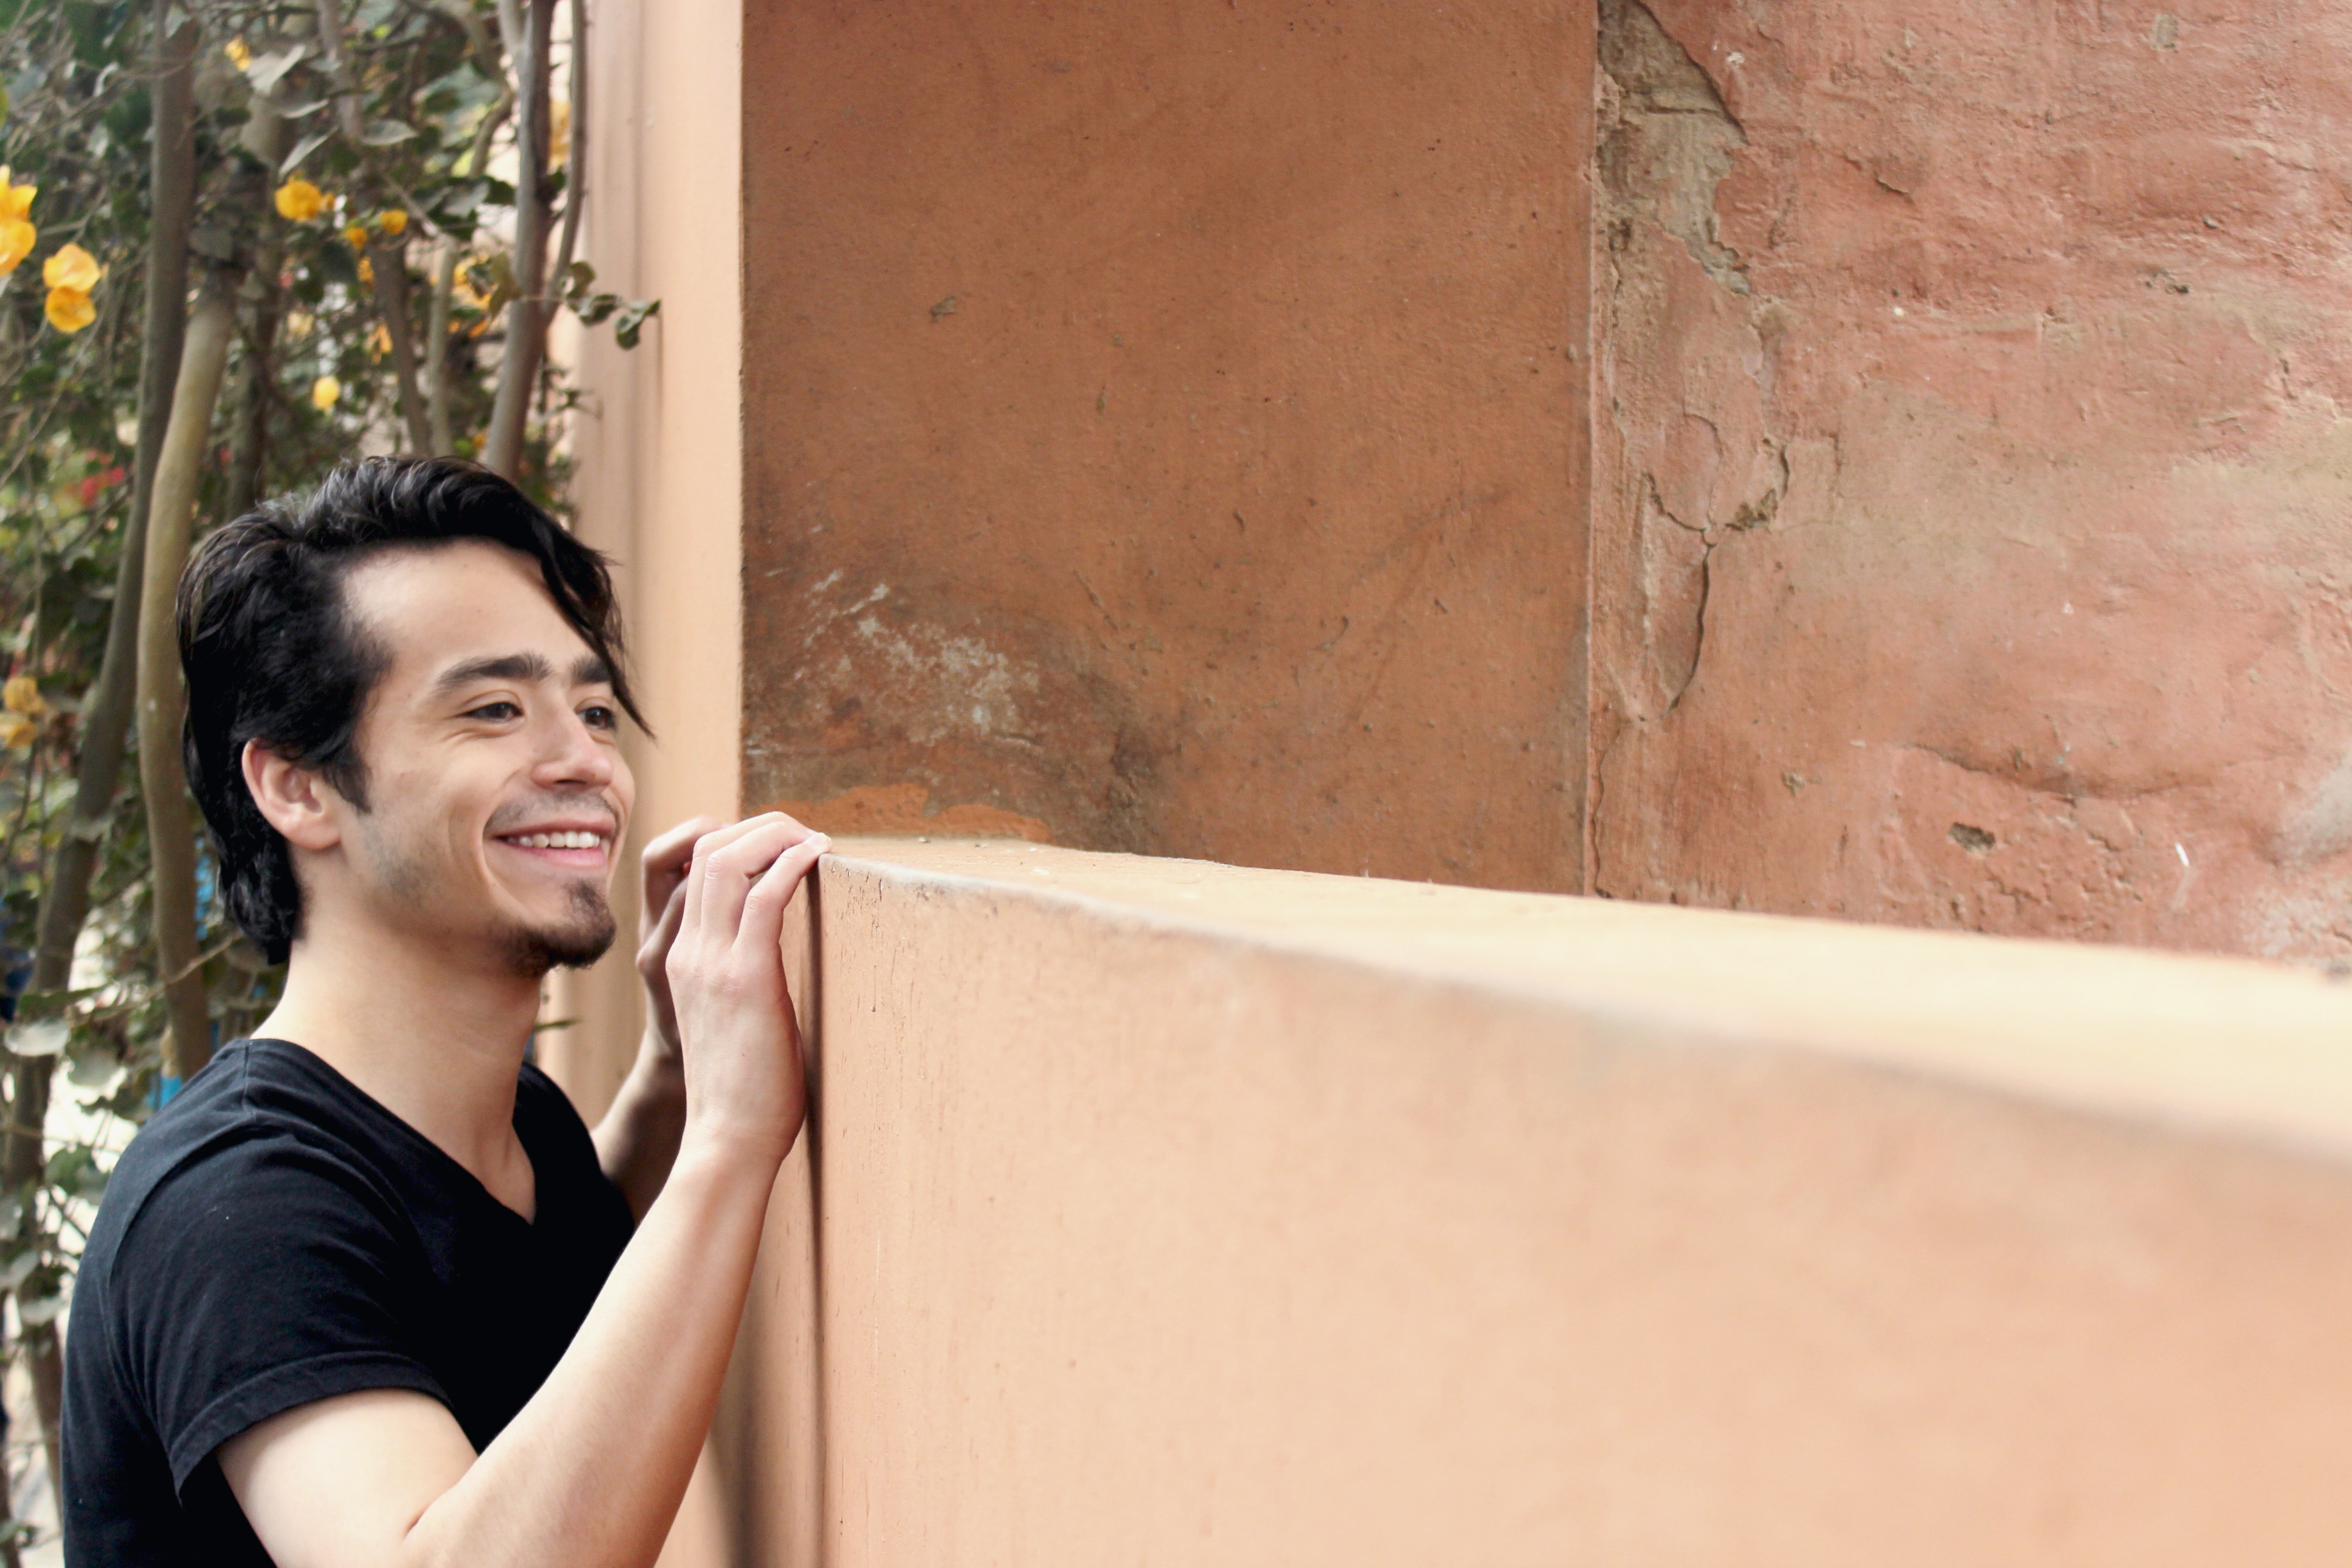
person, leg, photograph